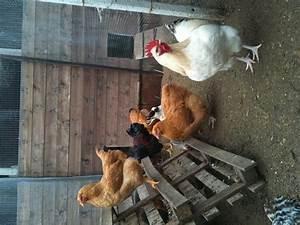
chicken